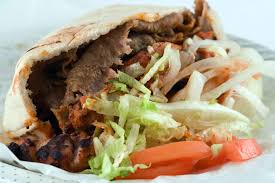
Yemek: kebap